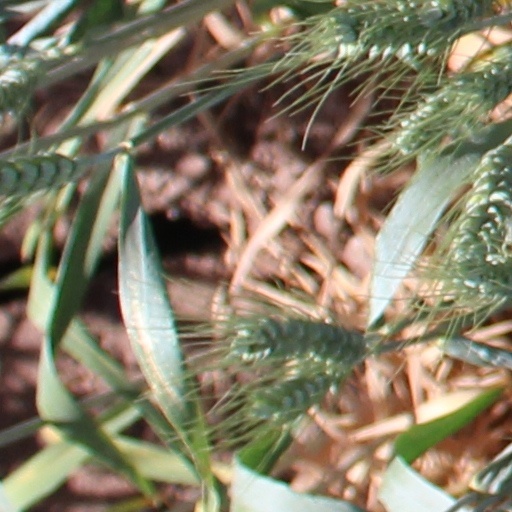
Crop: wheat